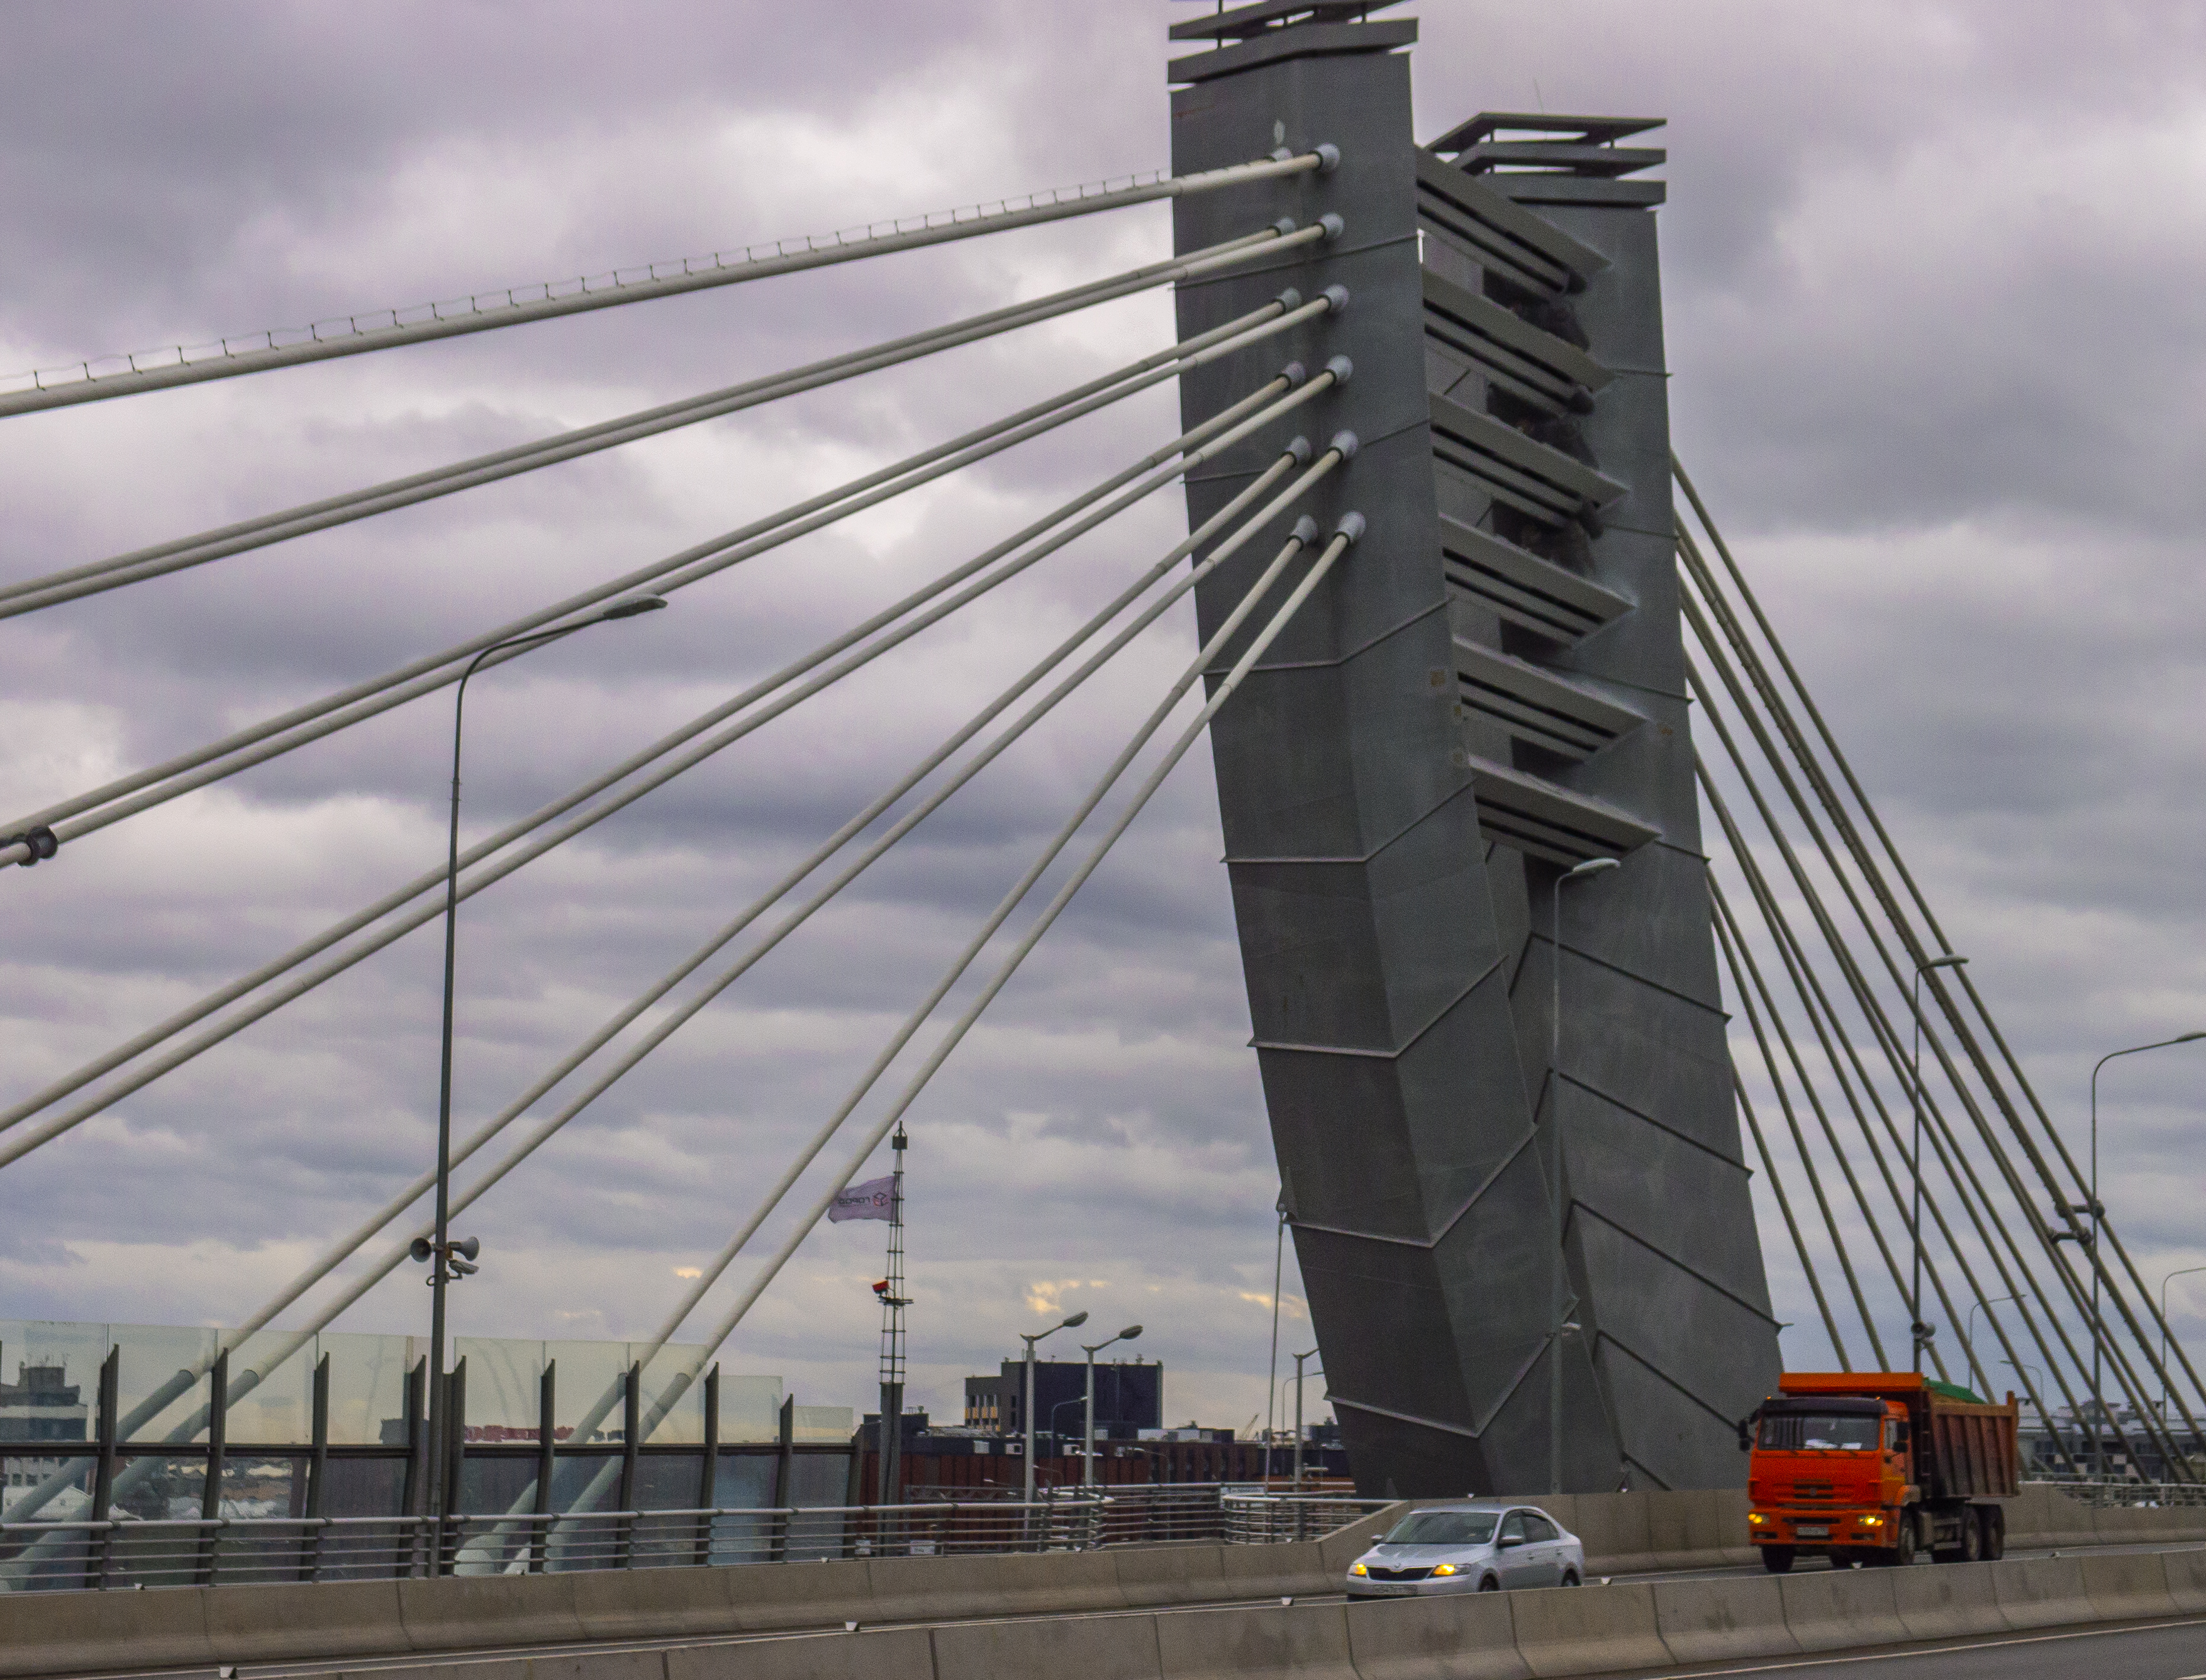
images, cloud, sky, car, infrastructure, vehicle, road surface, bridge, wheel, thoroughfare, city, road, street light, metropolitan area, tower block, composite material, building, concrete bridge, girder bridge, cable stayed bridge, metal, pole, fixed link, public utility, engineering, suspension bridge, extradosed bridge, asphalt, nonbuilding structure, overpass, steel, lane, headquarters, beam bridge, highway, transport, pedestrian, freeway